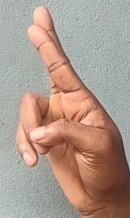
ASL sign: R